NHL Stanley Cup (video game)

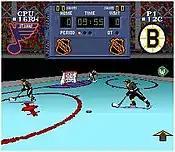
A typical game of "NHL Stanley Cup" in action; with the Boston Bruins and the St. Louis Blues tied at zero goals.

"Nintendo NHL Stanley Cup" lets all 26 teams from the National Hockey League at the time of the game's release (including the expansion Florida Panthers and Mighty Ducks of Anaheim) compete for the highest honor in professional hockey, the Stanley Cup. As it licenses from the NHL, but not the NHLPA, the game can use the team logos and the Stanley Cup but not the names of real players. Despite this, the players have strengths and weaknesses that correspond to their real-life counterparts, so e.g. Pittsburgh Penguins #66 or Los Angeles Kings #99 have an easier time scoring. The player can substitute for or pull his goalie and institute line changes, but not line edits, as he sees fit. Gameplay modes consist of Exhibition, Season and Best of Seven Series. Options include three different period lengths (5, 10 or 20 minutes) and having the penalties and line changes turned on or off.